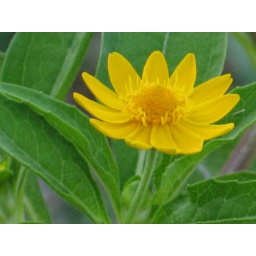
Just a yellow flower sitting in the field.